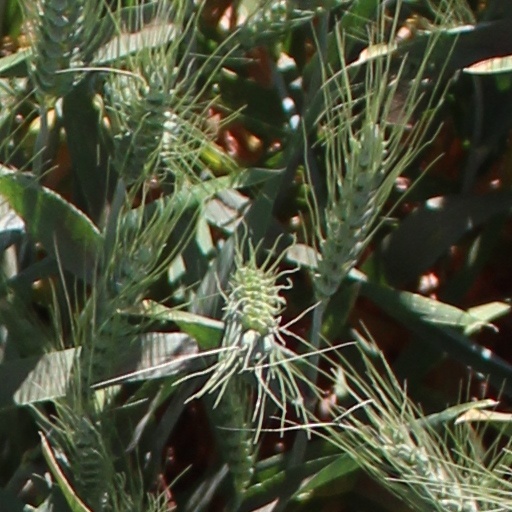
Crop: wheat